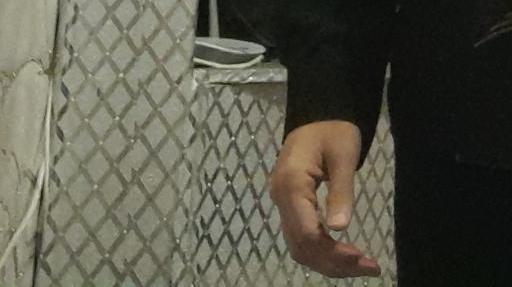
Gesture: no_gesture